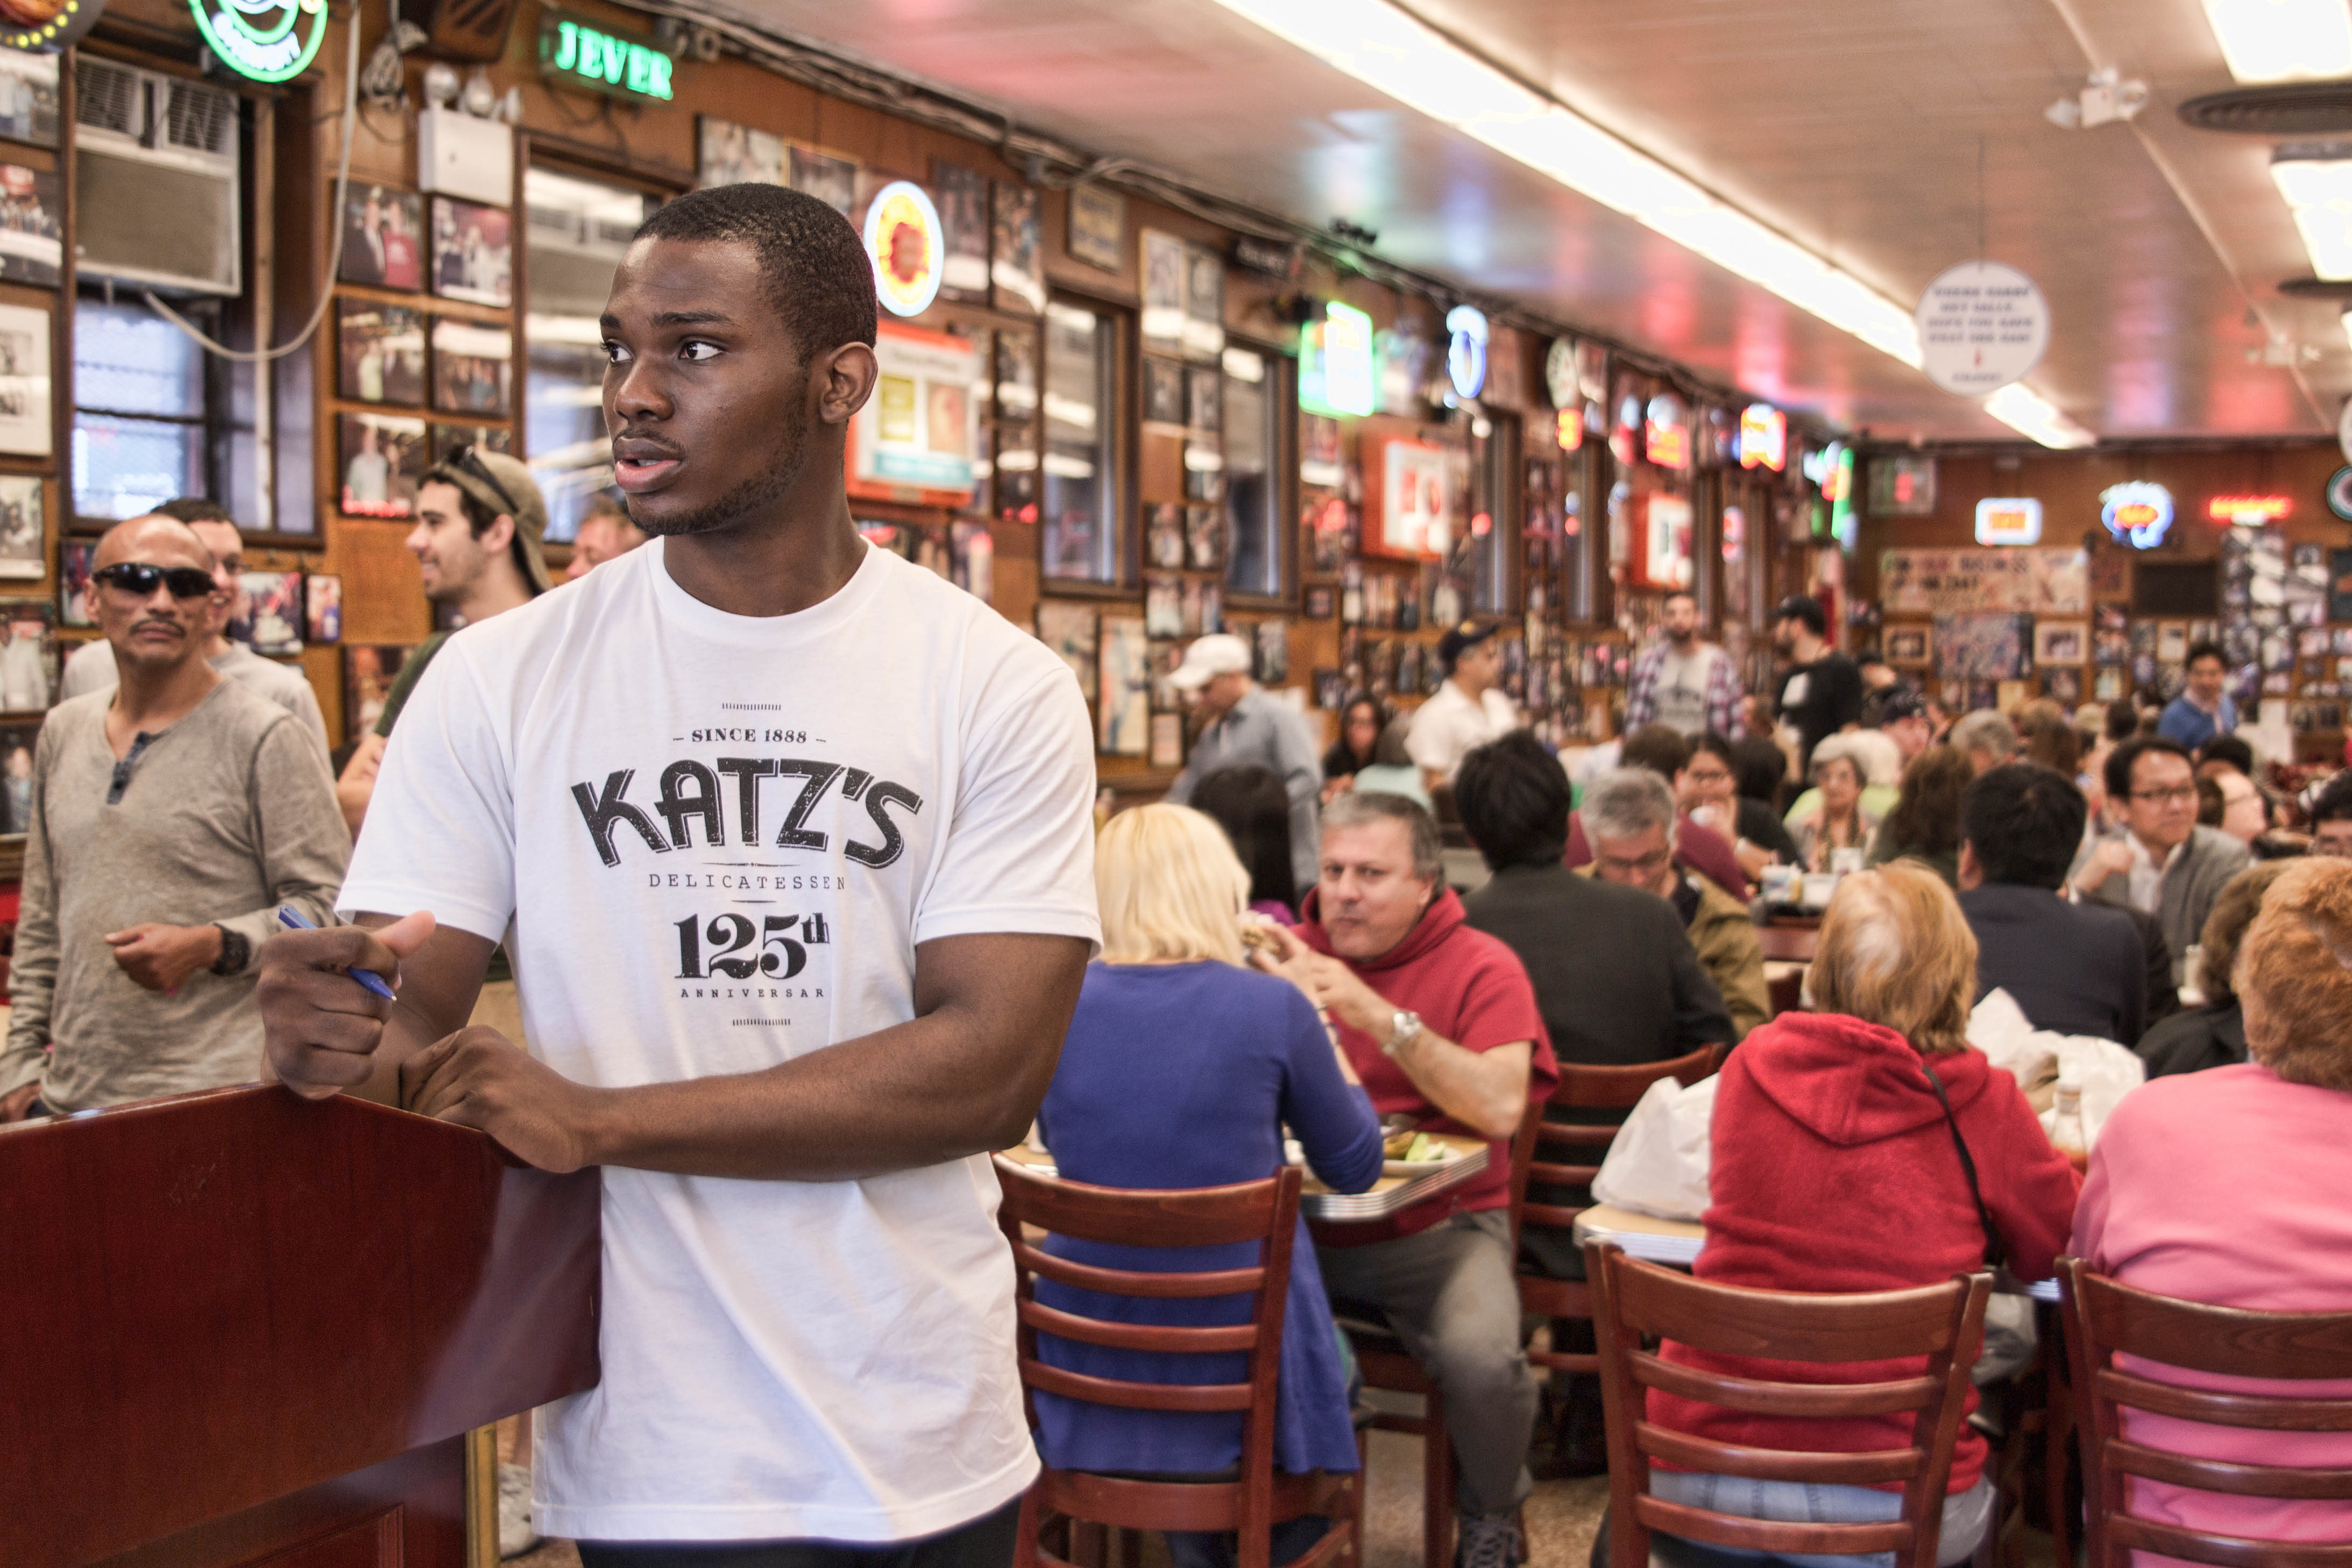
crowd, bar, food, drink